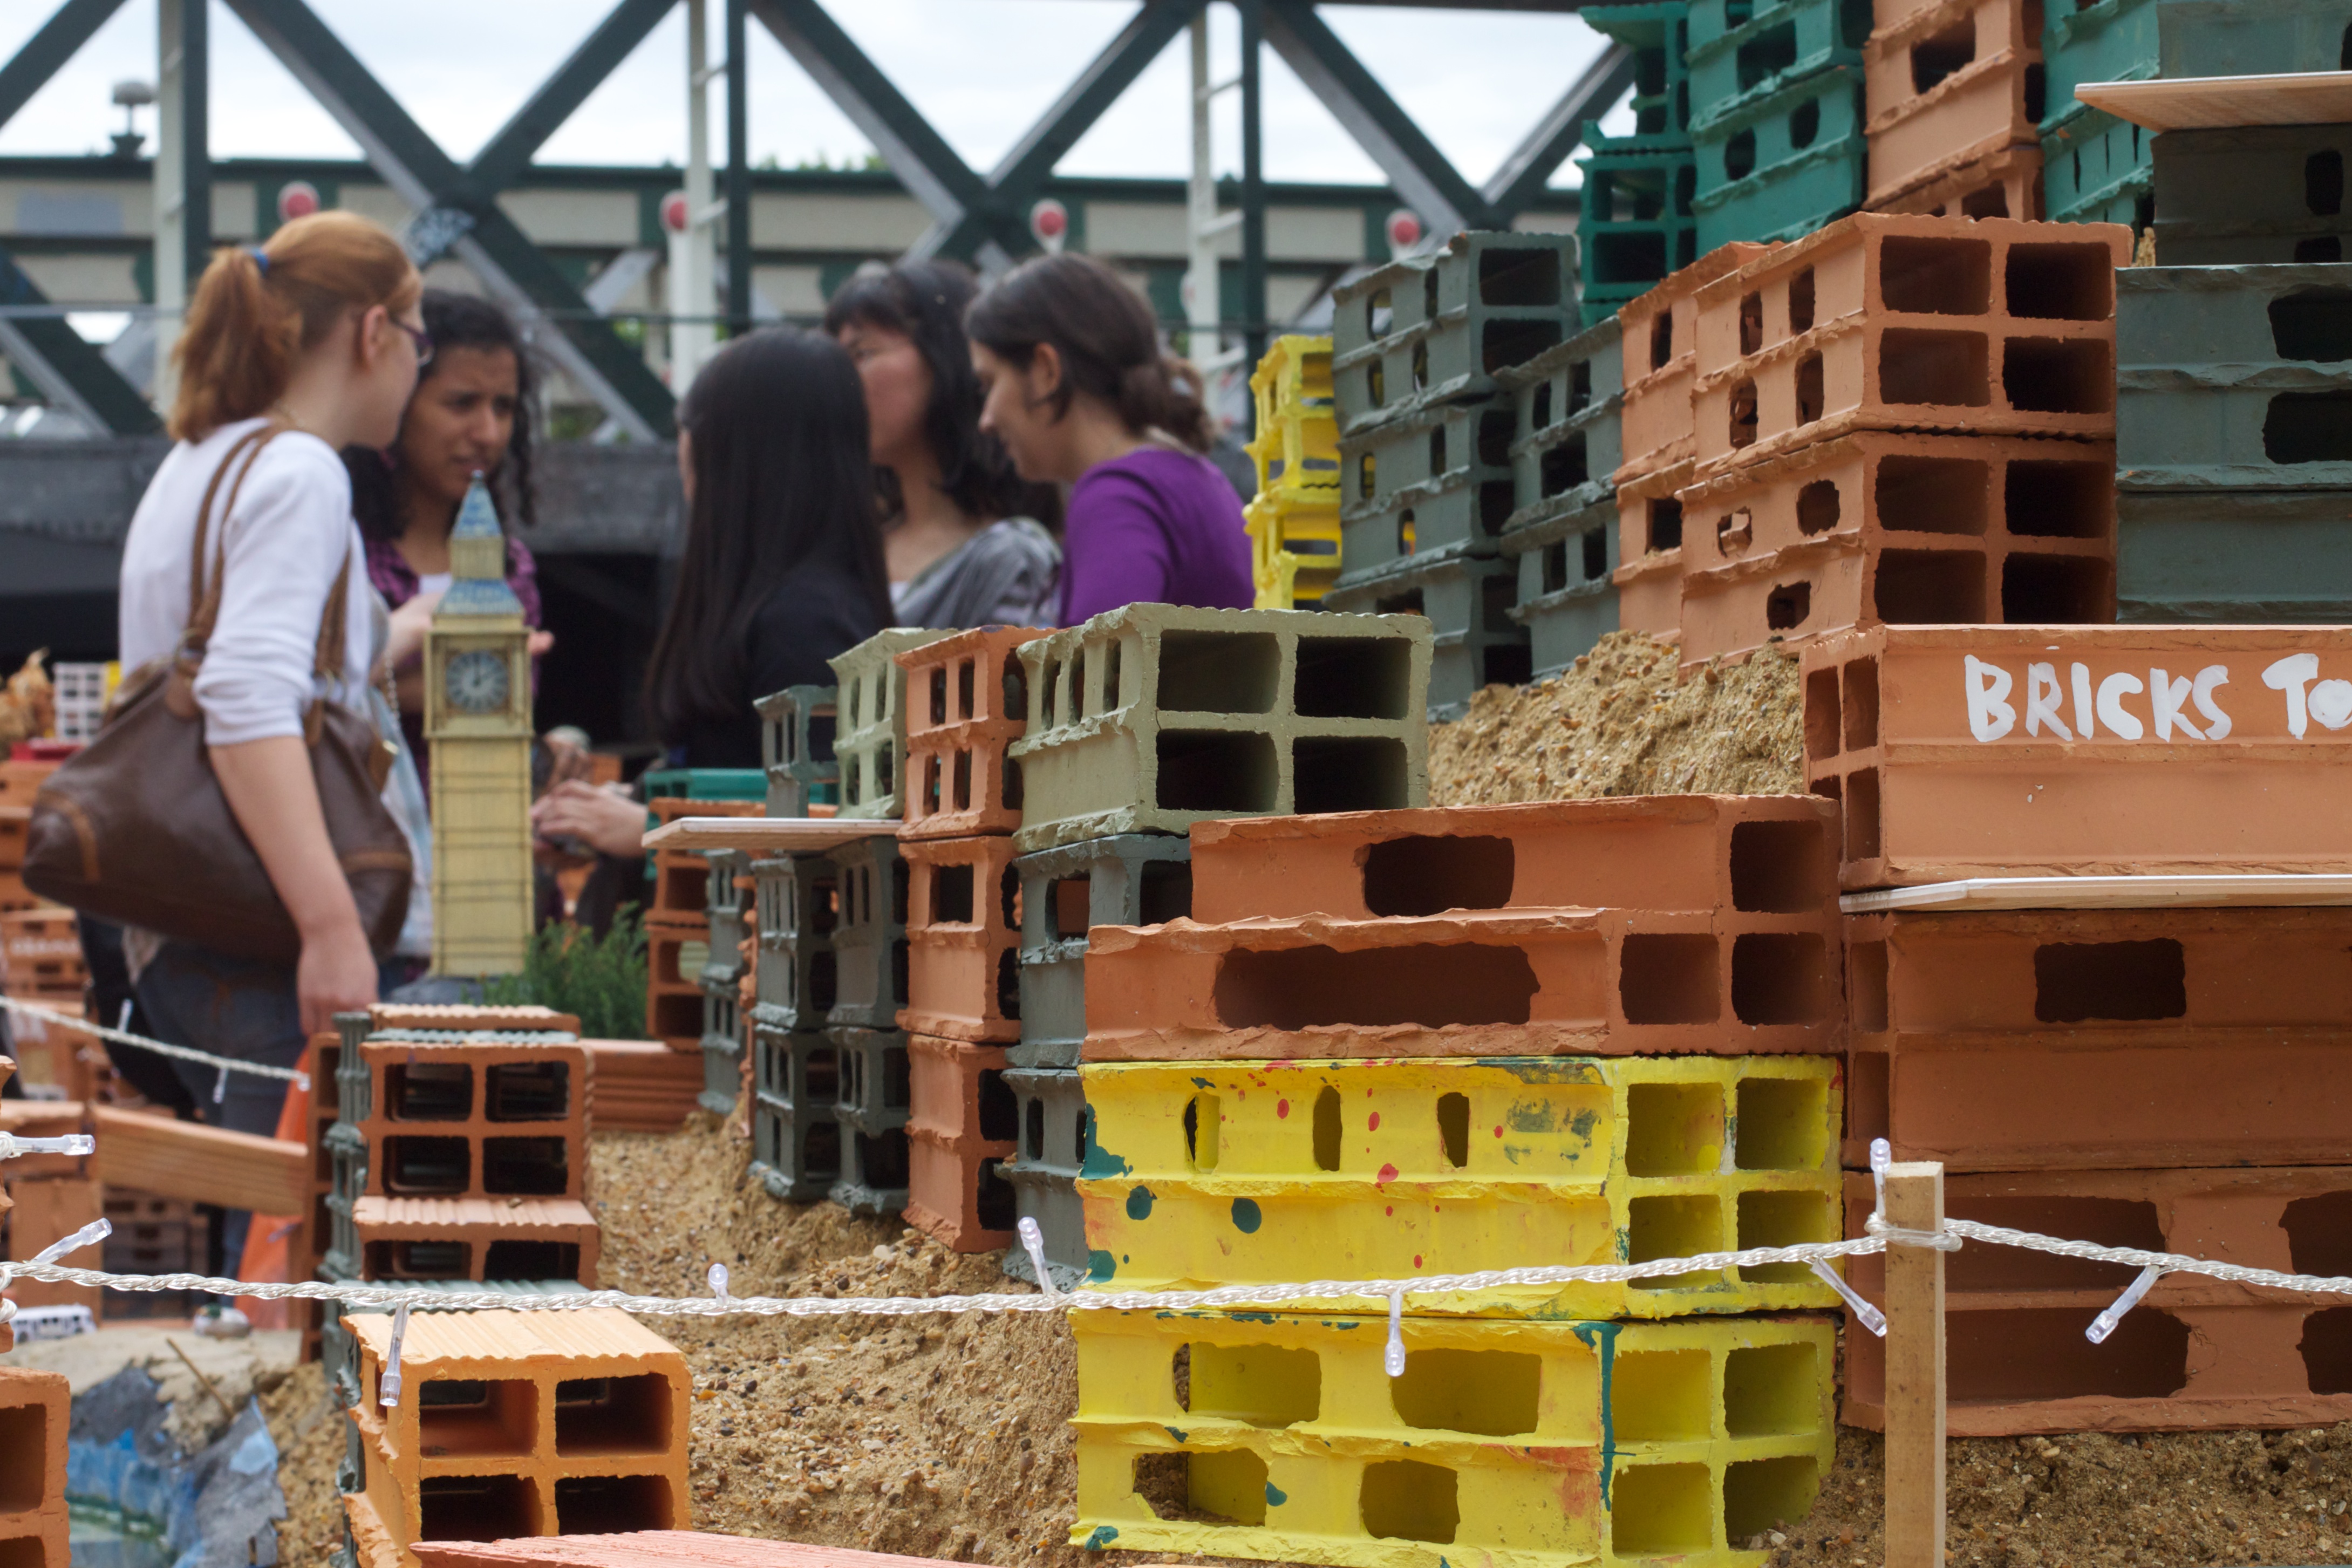
wood, city, art, playground, fair, human settlement